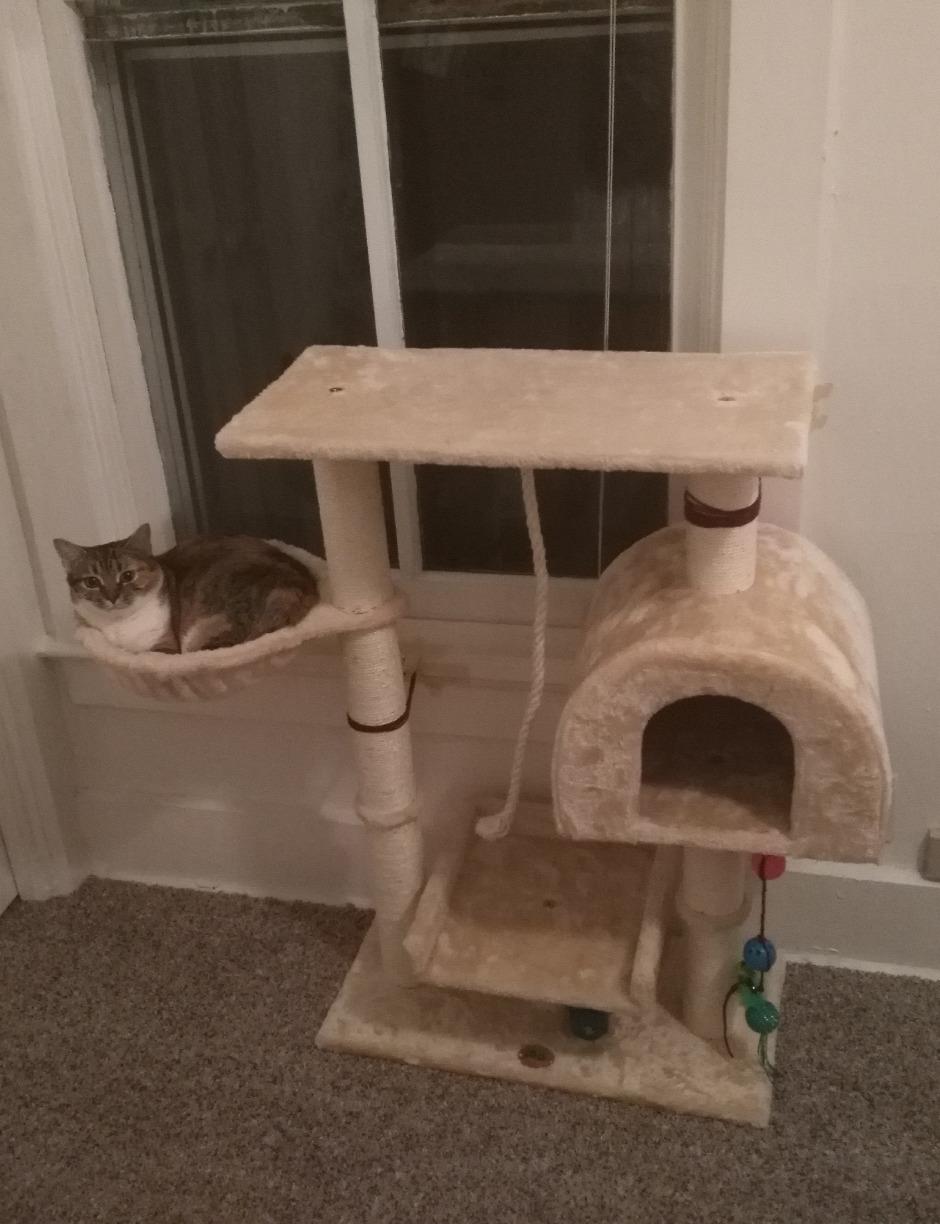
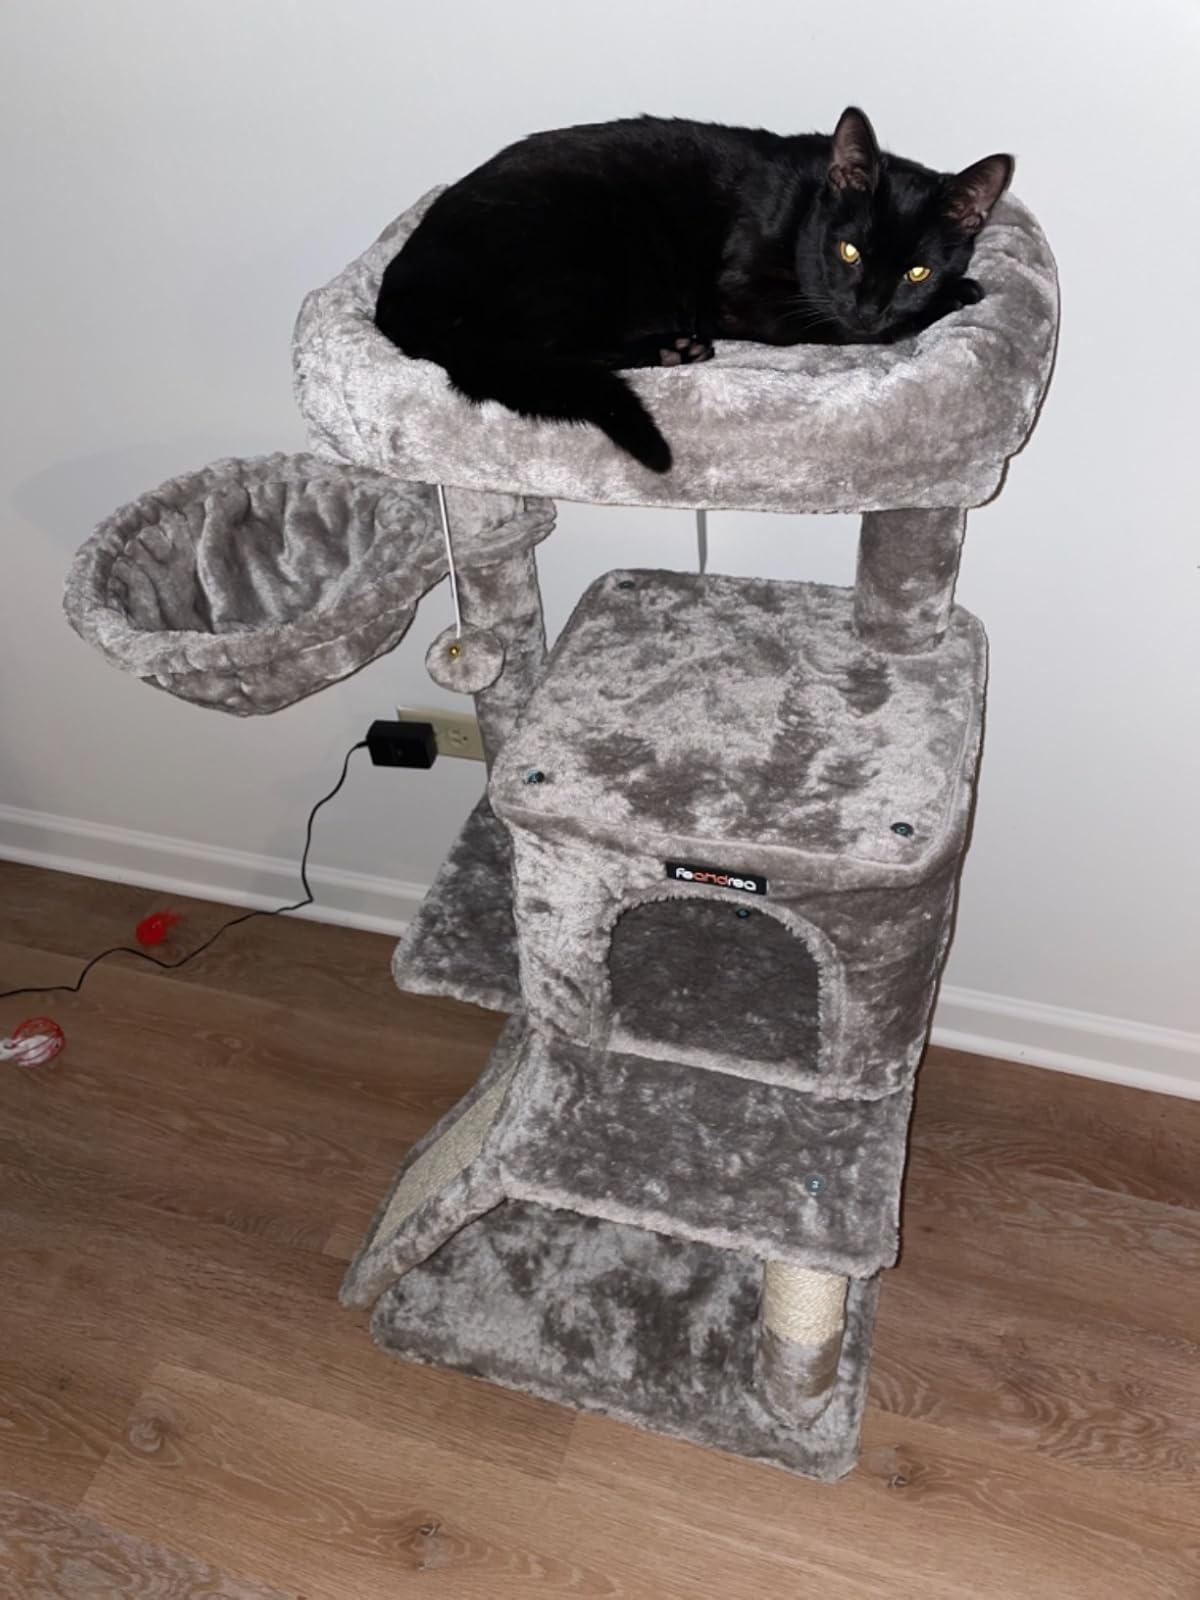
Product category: items_cat tree
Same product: no